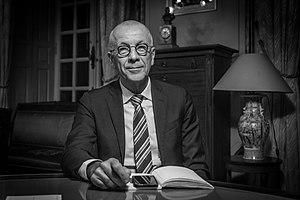
Jean-Luc Marx par Claude Truong-Ngoc.
Jean-Luc Marx, né le 14 septembre 1954 à Metz est un haut fonctionnaire français. Premier adjoint au maire de Cahors depuis mai 2020, il a été préfet de la région Grand-Est, de la zone de défense et de sécurité Est et du Bas-Rhin de juillet 2017 à mars 2020.